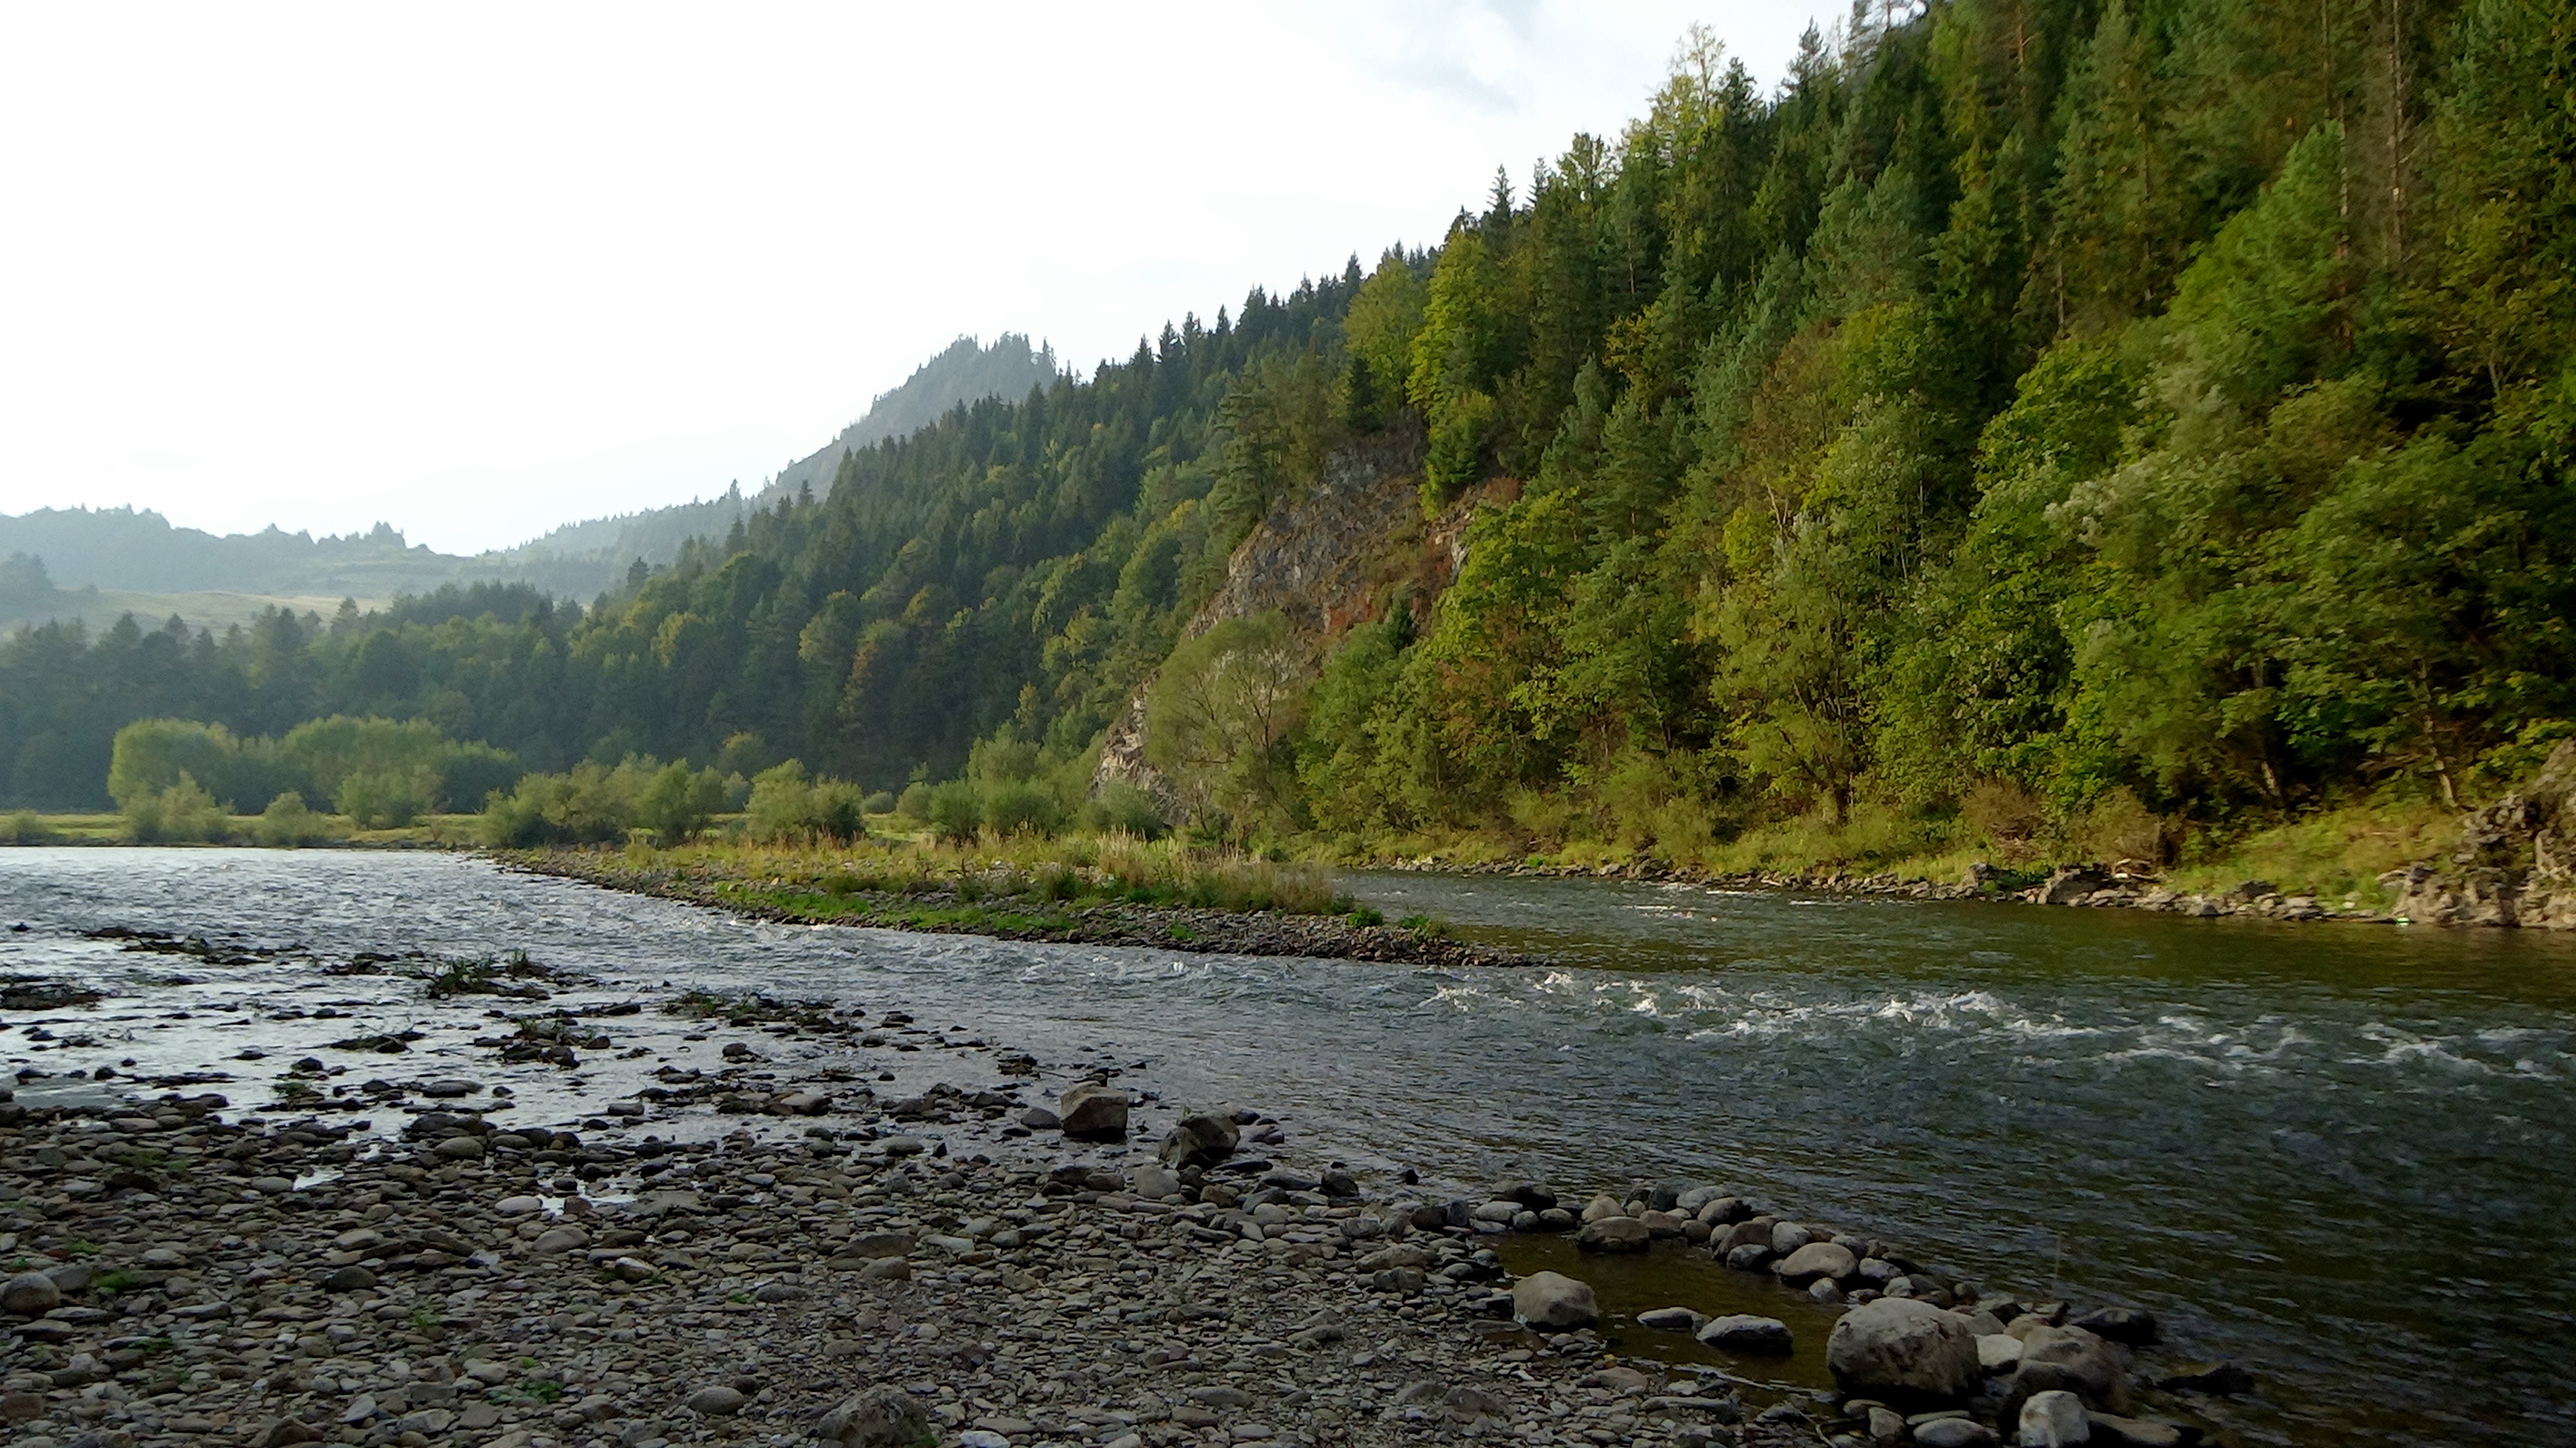
landscape, water, wilderness, mountain, lake, river, valley, stream, rapid, reservoir, body of water, mountains, poland, loch, ecosystem, the stones, pieniny, landform, tarn, geographical feature